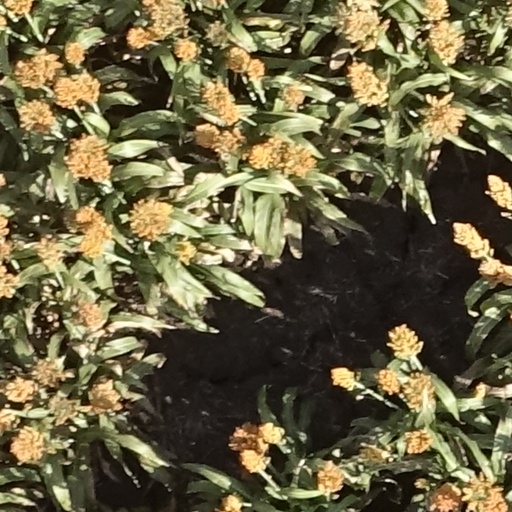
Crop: sorghum